Troides magellanus

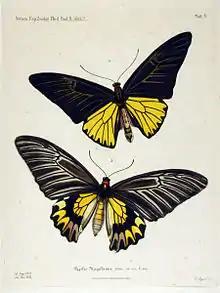
Plate accompanying the original description

Philippines Batan Island, Babuyan Island, Luzon, Polillo, Marinduque, Cuyo Island, Samar, Cebu, Leyte, Bohol and Mindanao.